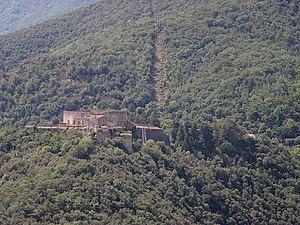
Fort les Bains, Amélie-les-Bains-Palalda (Pyrénées-Orientales, Languedoc-Roussillon, France) Català: Fort els Banys, Els Banys i Palaldà (Pirineus Orientals, Llenguadoc-Rosselló, França) Español: Fuerte los Baños, Amélie-les-Bains-Palalda (Pirineos Orientales, Languedoc-Rosellón, Francia)